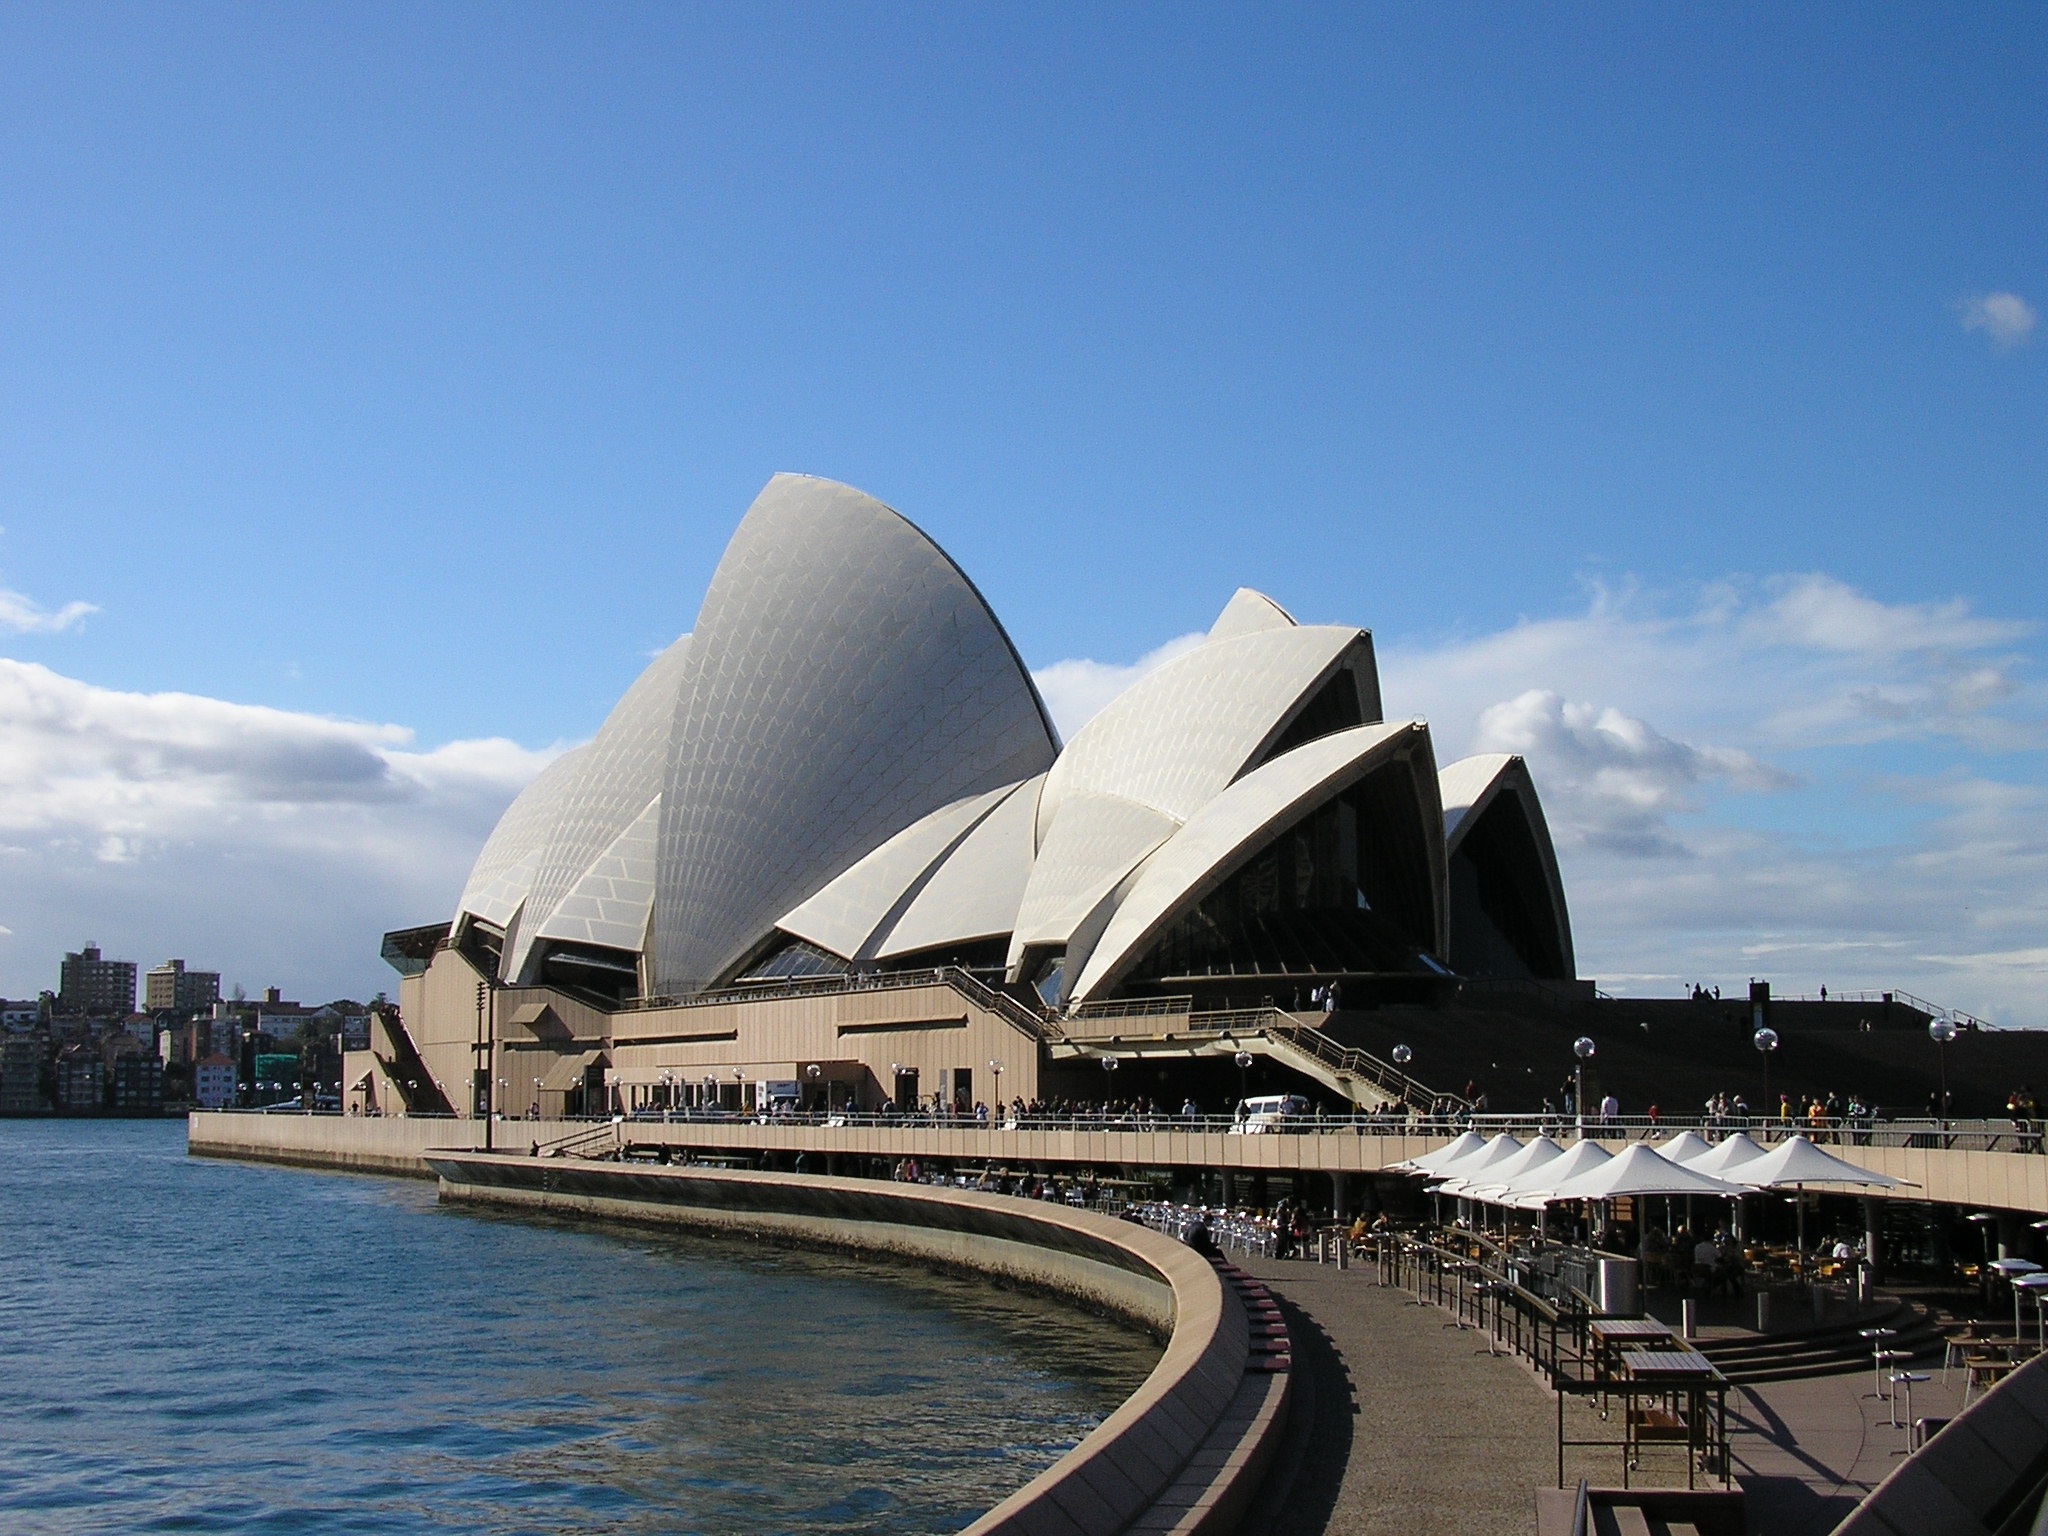
sea, architecture, structure, opera house, landmark, harbour, sydney opera house, australia